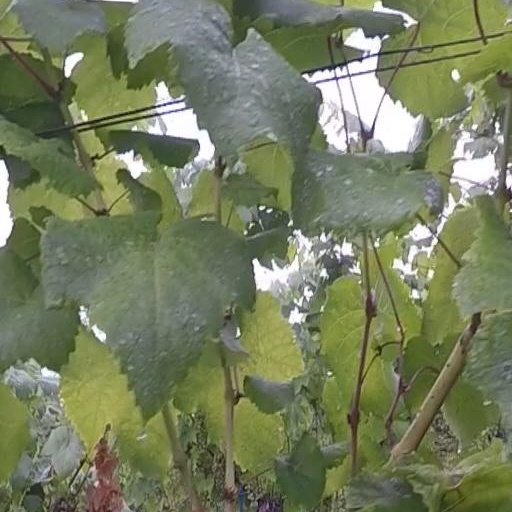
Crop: grape